Zvongombe

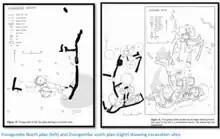
Zvongombe North plan (left) and Zvongombe south plan (right) showing excavation sites

Zvongombe is an archaeological site in Mashonaland Central, Zimbabwe, located near the Zambezi River. It is the home of a 15th-century namesake city. It is believed to have been settled around 1450. The decline of Great Zimbabwe in the 15th century led to the establishment of the Kingdom of Mutapa. According to oral tradition, around 1420, Chibatamatosi sent Nyatsimba Mutota north to look for salt. He found salt north by a tribe of elephant hunters near the Zambezi River in a gold-rich area. Nyatsimba Mutota took some of his people and moved to the modern-day Centenary area, settling the first capital at Zvongombe.